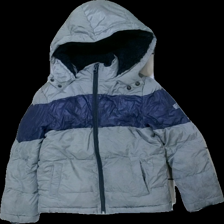
View: front
Type: Jacket
Category: Children
Brand: Not in the list
Brand text on label: carrement bean
Colors: Grey, Blue
Material: 100% polyester
Pattern: Other
Cut: Regular
Season: Winter
Stains: Major
Damage: smuts fläckar och lösa trådar
Damage location: bottom right
Damage 2: smuts fläckar
Damage 2 location: bottom left
Price range: <50
Recommended usage: Export
Description: jacka med tryck